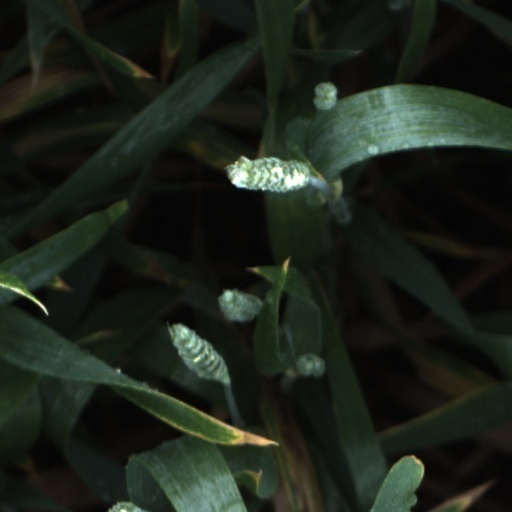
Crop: wheat